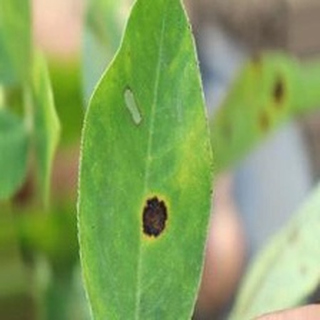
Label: groundnut_late_leaf_spot